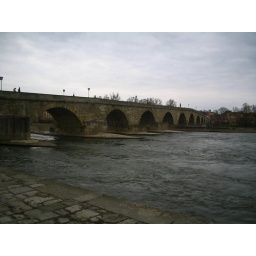
The oldest stone bridge in Europe, built across the Danube, at. Regensburg by the Danes.